VMM-263

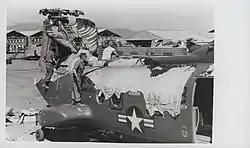
Protective covering is removed from an HMM-263 CH-46D at Marble Mountain Air Facility, January 1969

During April and May 1965, HMM-263 was deployed to the Dominican Republic in support of Operation Power Pack. On 23 August 1965, HMM-263 was transferred to Marine Corps Air Station Futenma and placed under control of the 1st Marine Aircraft Wing (1st MAW). On 11 October 1965, the squadron moved from MCAS Futenma to Marble Mountain Air Facility, South Vietnam. For the next two years HMM-263 served in Vietnam participating in over twenty-four named combat operations.